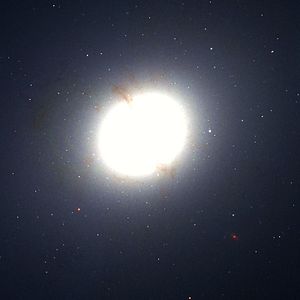
Galakse / Galaksetyper
En galakse, er et komplekst system af stjerner, mørkt stof og interstellart stof, bundet sammen af tyngdekraften. Solen er blot én af mange stjerner i Mælkevejsgalaksen. Solsystemet indeholder Jorden og alle de andre himmellegemer, der kredser om Solen. Mælkevejen er en større galakse med 3-4x10¹¹ stjerner, hvoraf ca. 73-78% er ret små, lyssvage røde dværge.